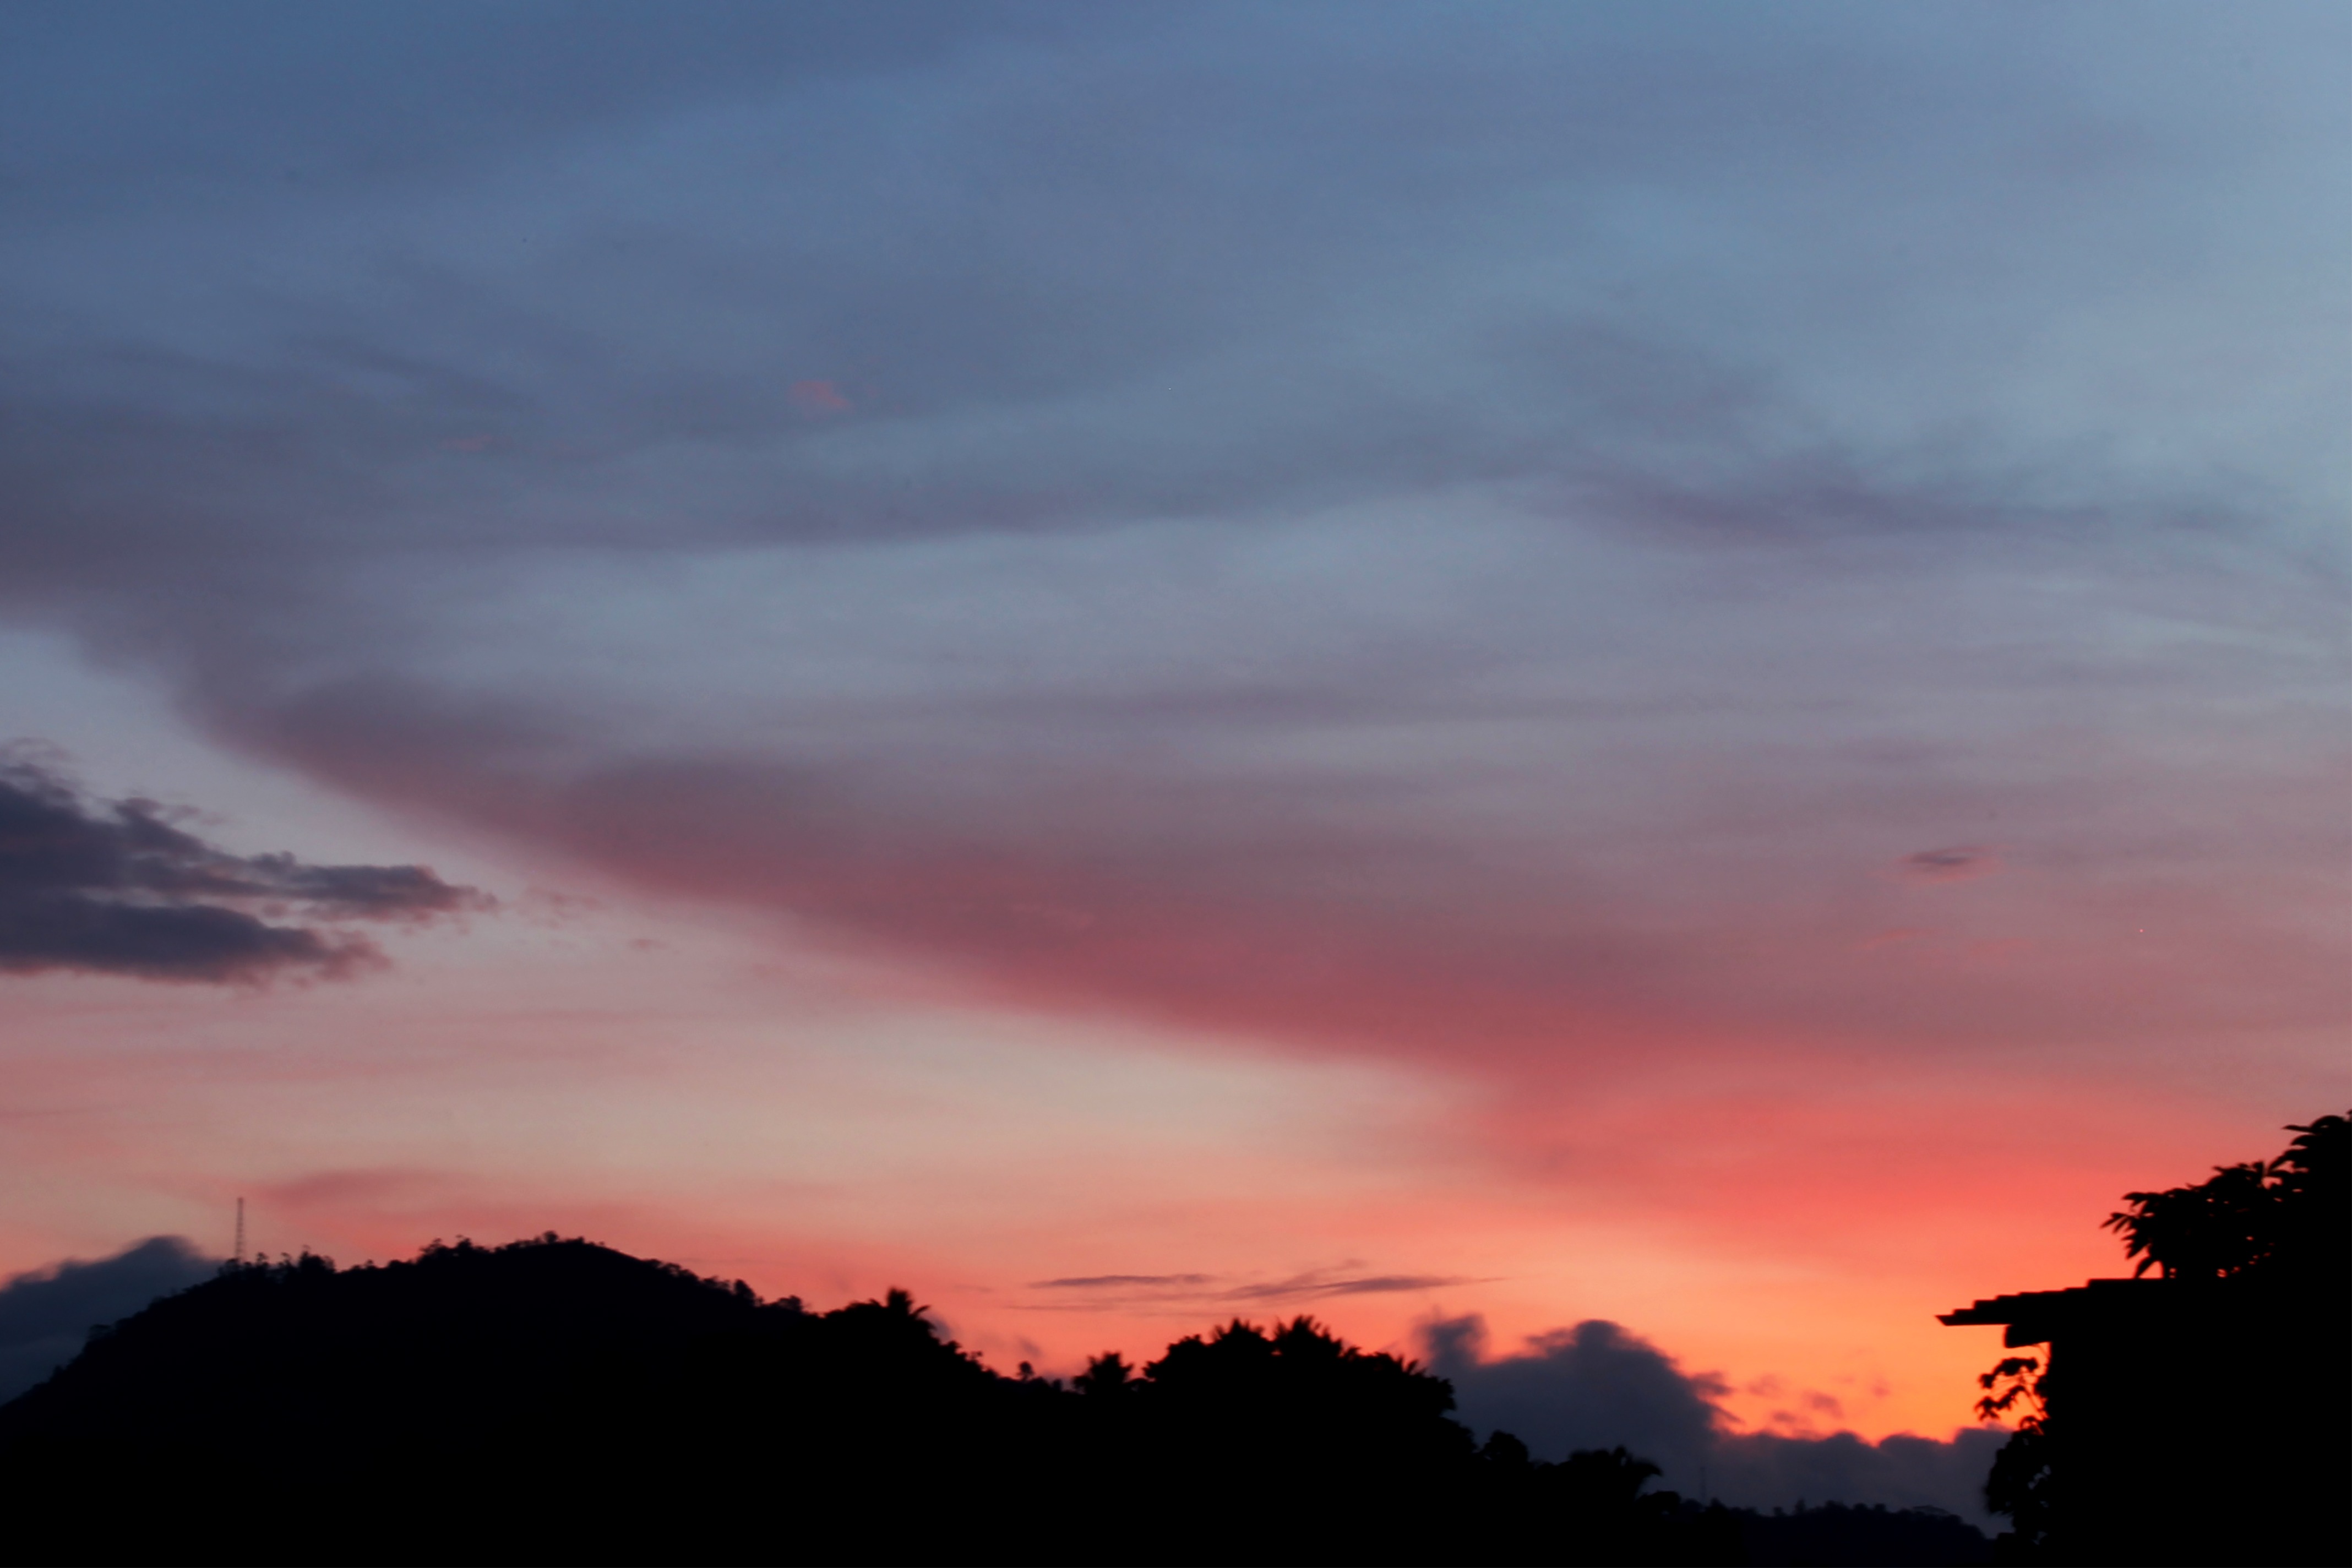
landscape, nature, horizon, silhouette, cloud, sky, sunrise, sunset, morning, dawn, atmosphere, dusk, environment, idyllic, evening, orange, scenery, blue, outdoors, clouds, afterglow, meteorological phenomenon, atmospheric phenomenon, red sky at morning